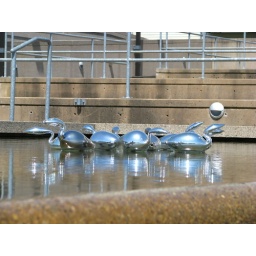
Museum of glass, glass birds in water pond.